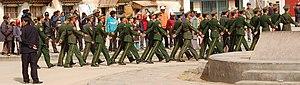
Un État policier est un gouvernement qui exerce son pouvoir de manière autoritaire et arbitraire, par le biais des forces policières. Les habitants d'un État policier sont limités dans leur liberté d'expression et leur liberté de circulation, et peuvent faire l'objet de diverses coercitions, de tortures, être soumis à de la propagande, de la manipulation mentale, ou encore une surveillance de masse par un État, sous la menace de forces policières.